George Marston (California politician)

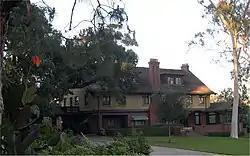
George W. Marston House and Gardens

George Marston's Residence at 3525 Seventh Avenue was designed by Irving Gill and William S. Hebbard architects in 1904/1905. The residence initially was planned to be built in English Tudor style, but was completed in the Arts and Crafts style, which was becoming in vogue. The property, dubbed the George W. Marston House and Gardens, was donated to the City of San Diego by Marston's daughter Mary in 1987 and is now a museum at the northwest corner of Balboa Park. Save Our Heritage Organisation (SOHO) took over operation of the property in July 2009 and is in the process of restoring the gardens and furnishing the home in appropriate period style.